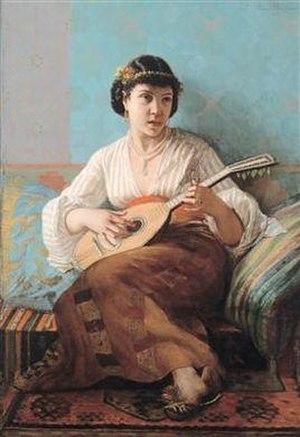
Lévy Edmond Borchard, né le 28 juillet 1848 à Bordeaux, et mort le 21 mars 1922 à Paris, est un peintre français.